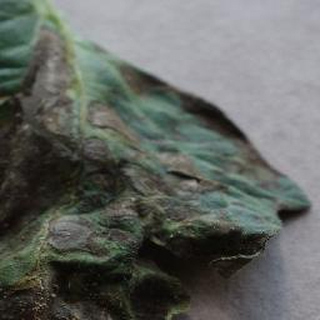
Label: tomato_early_blight